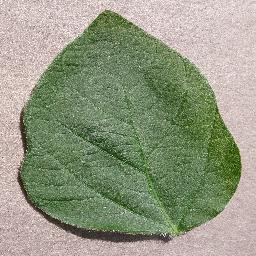
Label: Soybean___healthy